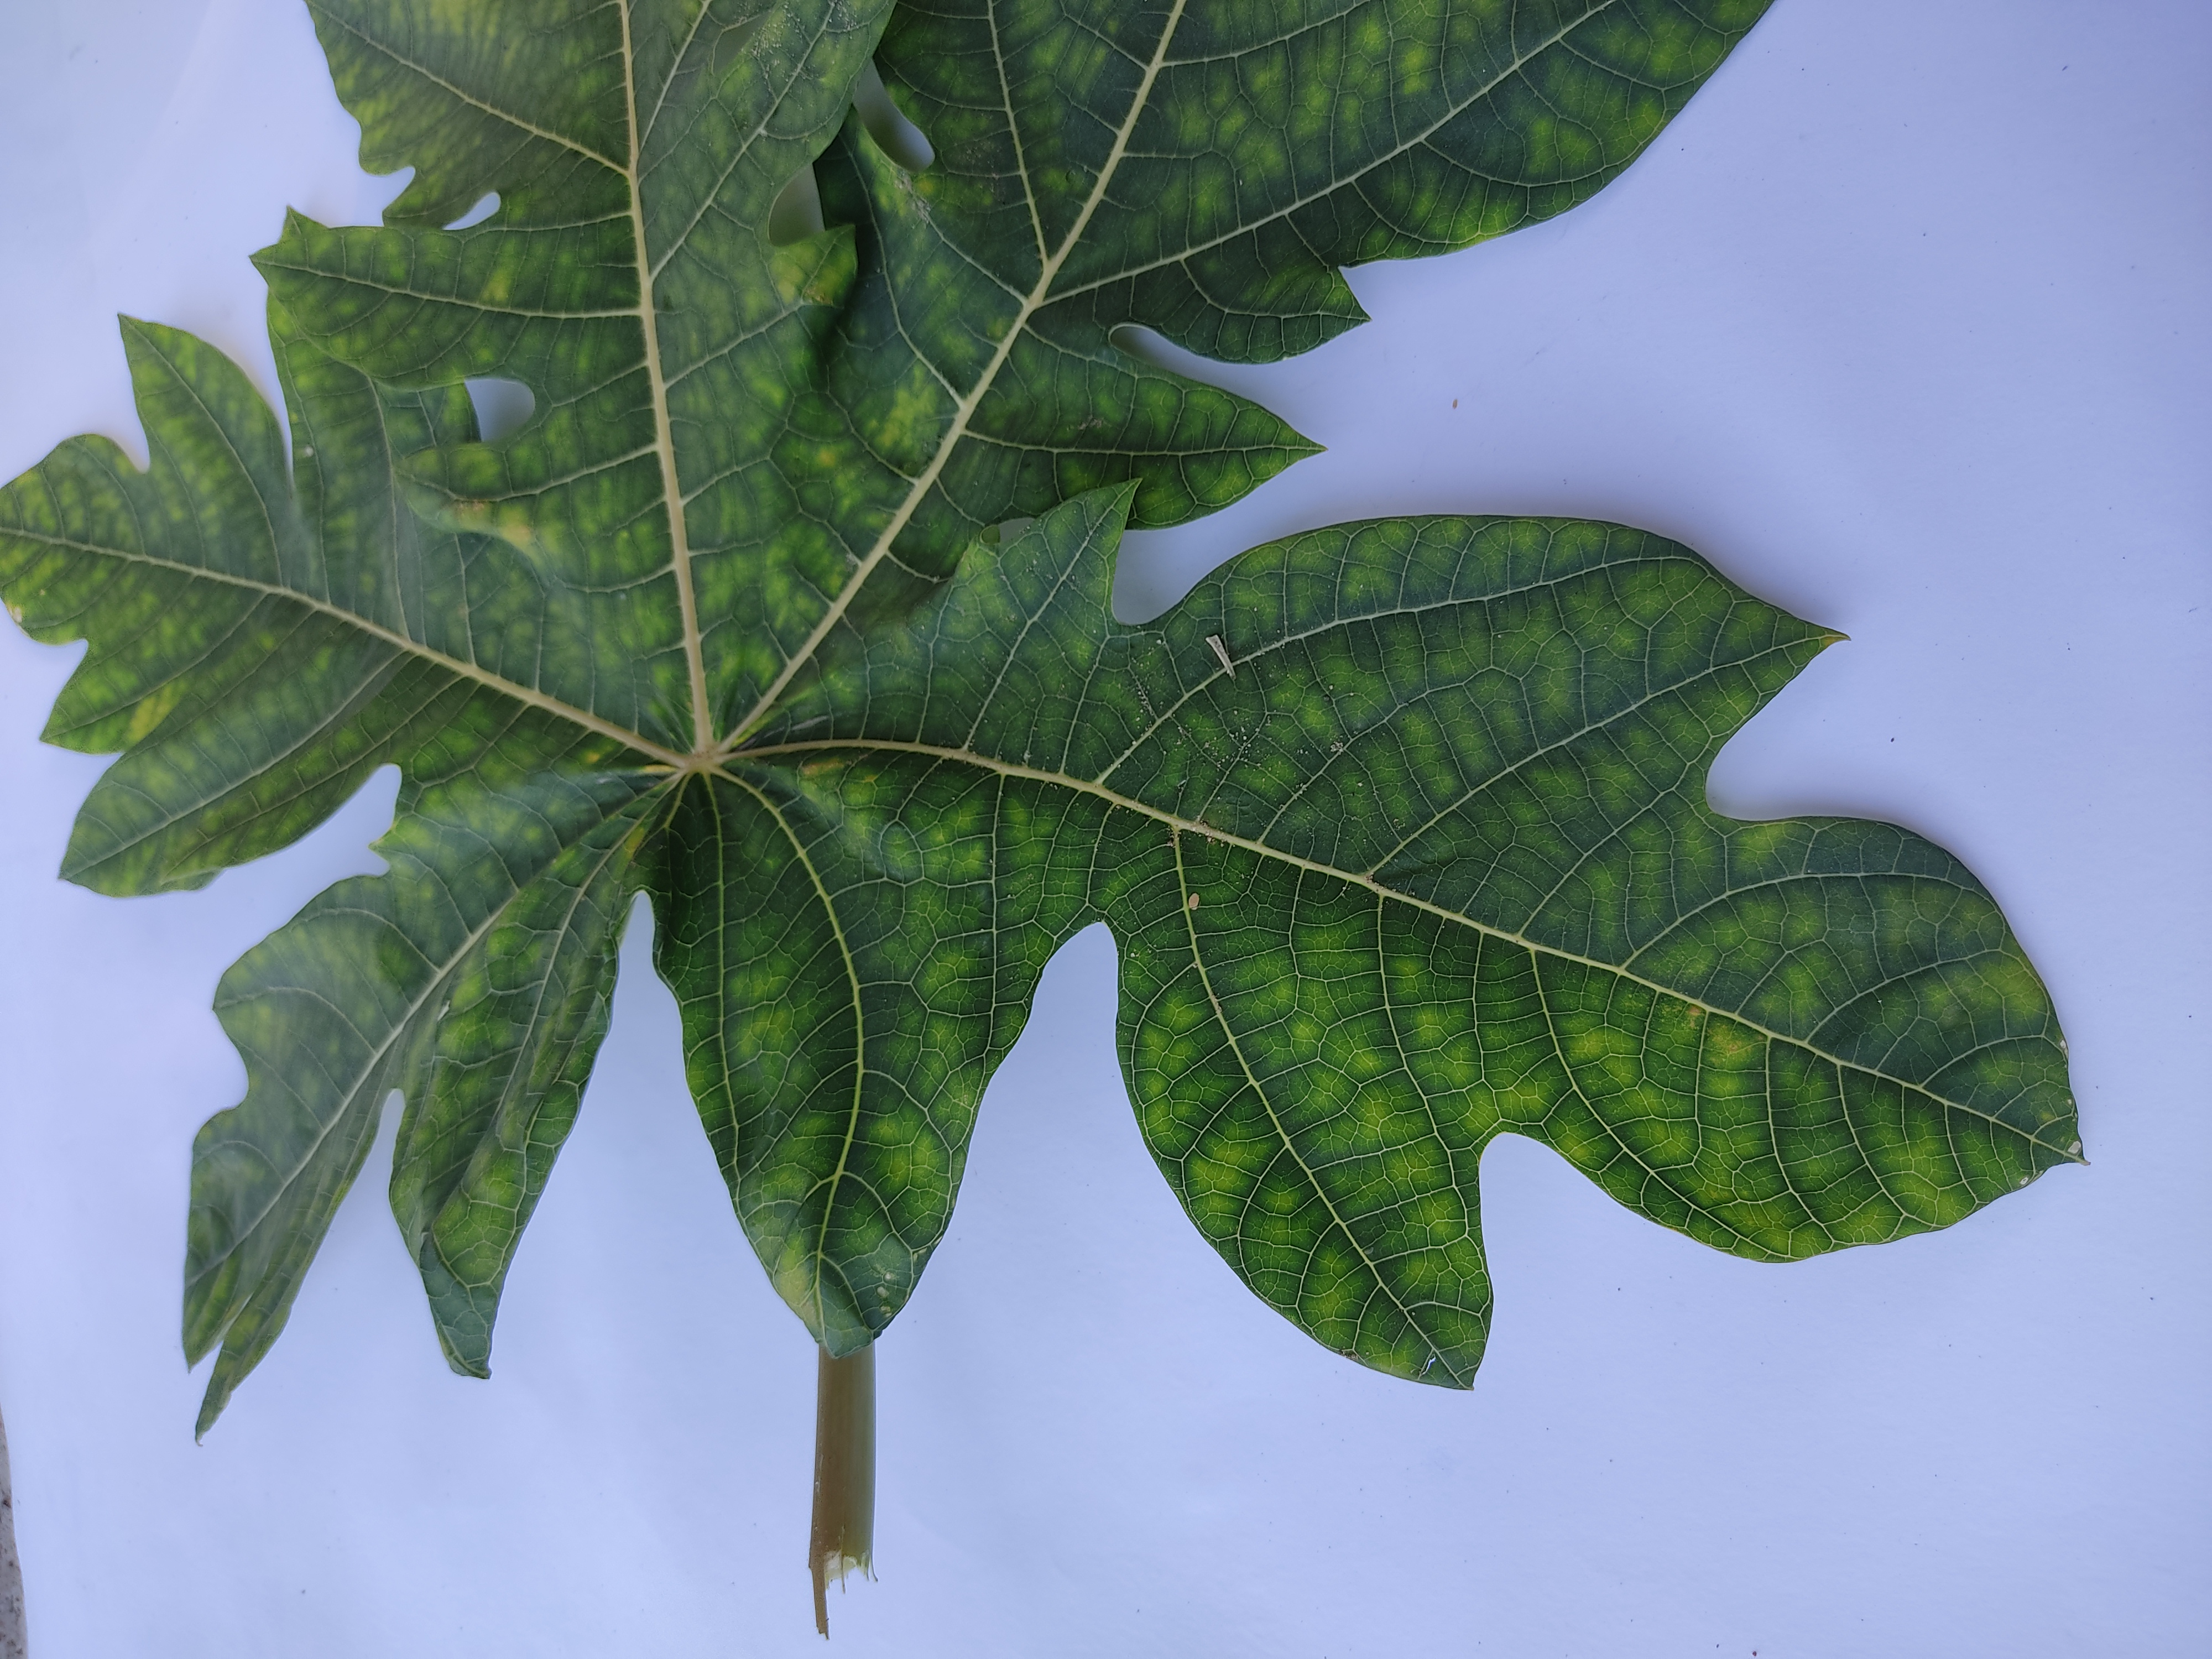
Label: Ring Spot